Kubrat Pulev

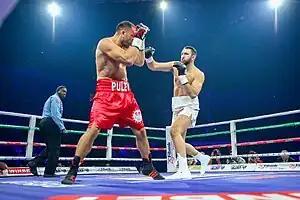
Pulev (left) vs. Hughie Fury

In March 2018, the IBF ordered Pulev vs. Dominic Breazeale for a final eliminator, however Breazeale refused to take part. In April, the IBF ordered Pulev to fight British boxer Dillian Whyte (23–1, 17 KOs). A purse bid was set for 10 May. The purse bids were delayed as a deal between Eddie Hearn and Team Sauerland, Pulev's promoter was close to being agreed. The IBF gave them until 24 May. Despite Whyte stating that Pulev did not want the fight, Pulev stated he was more than happy to fight Whyte, but "a lot of things need to be agreed" before the fight could be confirmed. According to Nisse Sauerland, the date of 28 July was being discussed with the host venue being either London or Bulgaria. New York based promotional company, Epic Sports & Entertainment made a purse bid of $1,500,111, winning the rights of the fight. Hearn offered $831,111, which was higher than the $801,305 bid from Team Sauerland. IBF ruling states for a final eliminator, the higher ranked boxer, in this case was Pulev, would get 75% ($1,125,083.25) and Whyte would earn $375,027.75 for the fight. On 7 June, Whyte pulled out of the fight and instead Matchroom announced he would be fighting former WBO champion Joseph Parker in London on 28 July. Pulev was unhappy with the pull out and labelled Whyte and Hearn as 'extreme manipulators and plain schizophrenics' as well as accusing them of avoiding him at all costs.